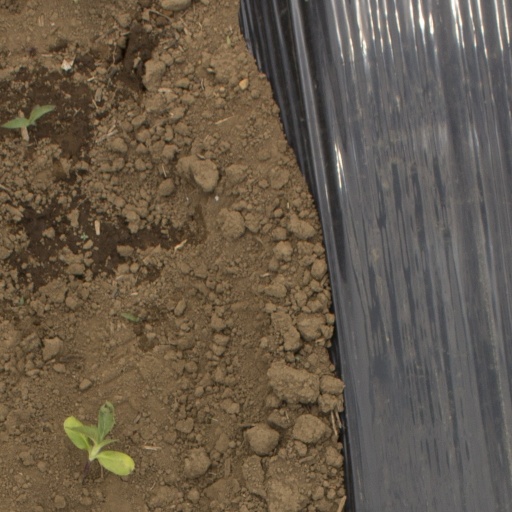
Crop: Jerusalem artichoke